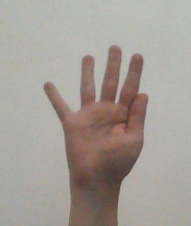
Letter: sheen